Cheraman Perumal Nayanar

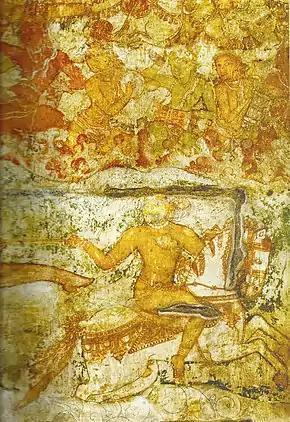
Depiction of "Cherman Perumal Nayanar" in Brihadisvara Temple, Thanjavur (11th century fresco)

The Cheraman Perumal (a title, meaning "the Chera ruler"), according to tradition, was born into the royal family of "Malai-nadu", whose capital was "Kodunkolur or Makotai by the Ocean". When the reigning king, "Chenkor Poraiyan", abdicated the throne, his ministers persuaded the young Cheraman — also known as "Perumakkotaiyar" or "Kalarirrarivar" ("the One who knows [all] Languages") — to assume the responsibilities of the kingdom. At the time, the prince was meditating at Tiruvanchaikkalam and had to be convinced with great difficulty to accept the crown.